Juan Pablo Raponi

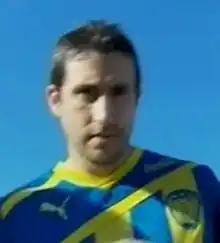
Raponi with Sportivo Luqueño in 2012.

Juan Pablo Raponi (born May 7, 1982, in Álvarez) is a former Argentine footballer who played as a midfielder. He is nicknamed "Cachete".